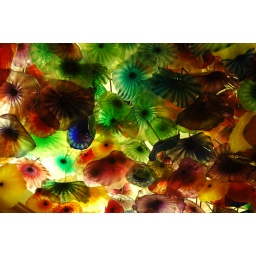
This is a closeup of Chihuly glass flowers in the lobby of the Bellagio hotel in Las Vegas.